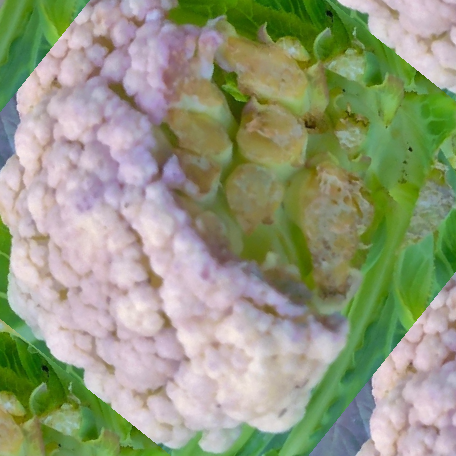
Label: Bacterial spot rot